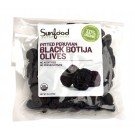
Item Name: Sunfood Superfood - Botija Dried (Pitted) 8oz
Product Description: Sunfood Superfood - Botija Dried (Pitted) 8oz
Value: 8.0
Unit: Ounce

Price: 22.99